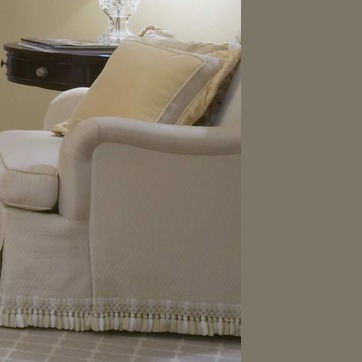
Material: fabric